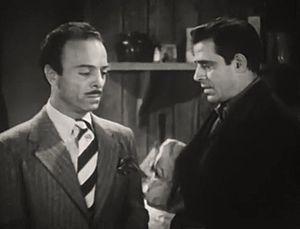
Michael Romano — né le 22 août 1904 à Chicago, mort le 2 septembre 1982 à Los Angeles — est un acteur américain d'ascendance italienne, connu sous le nom de scène de Jay Novello.